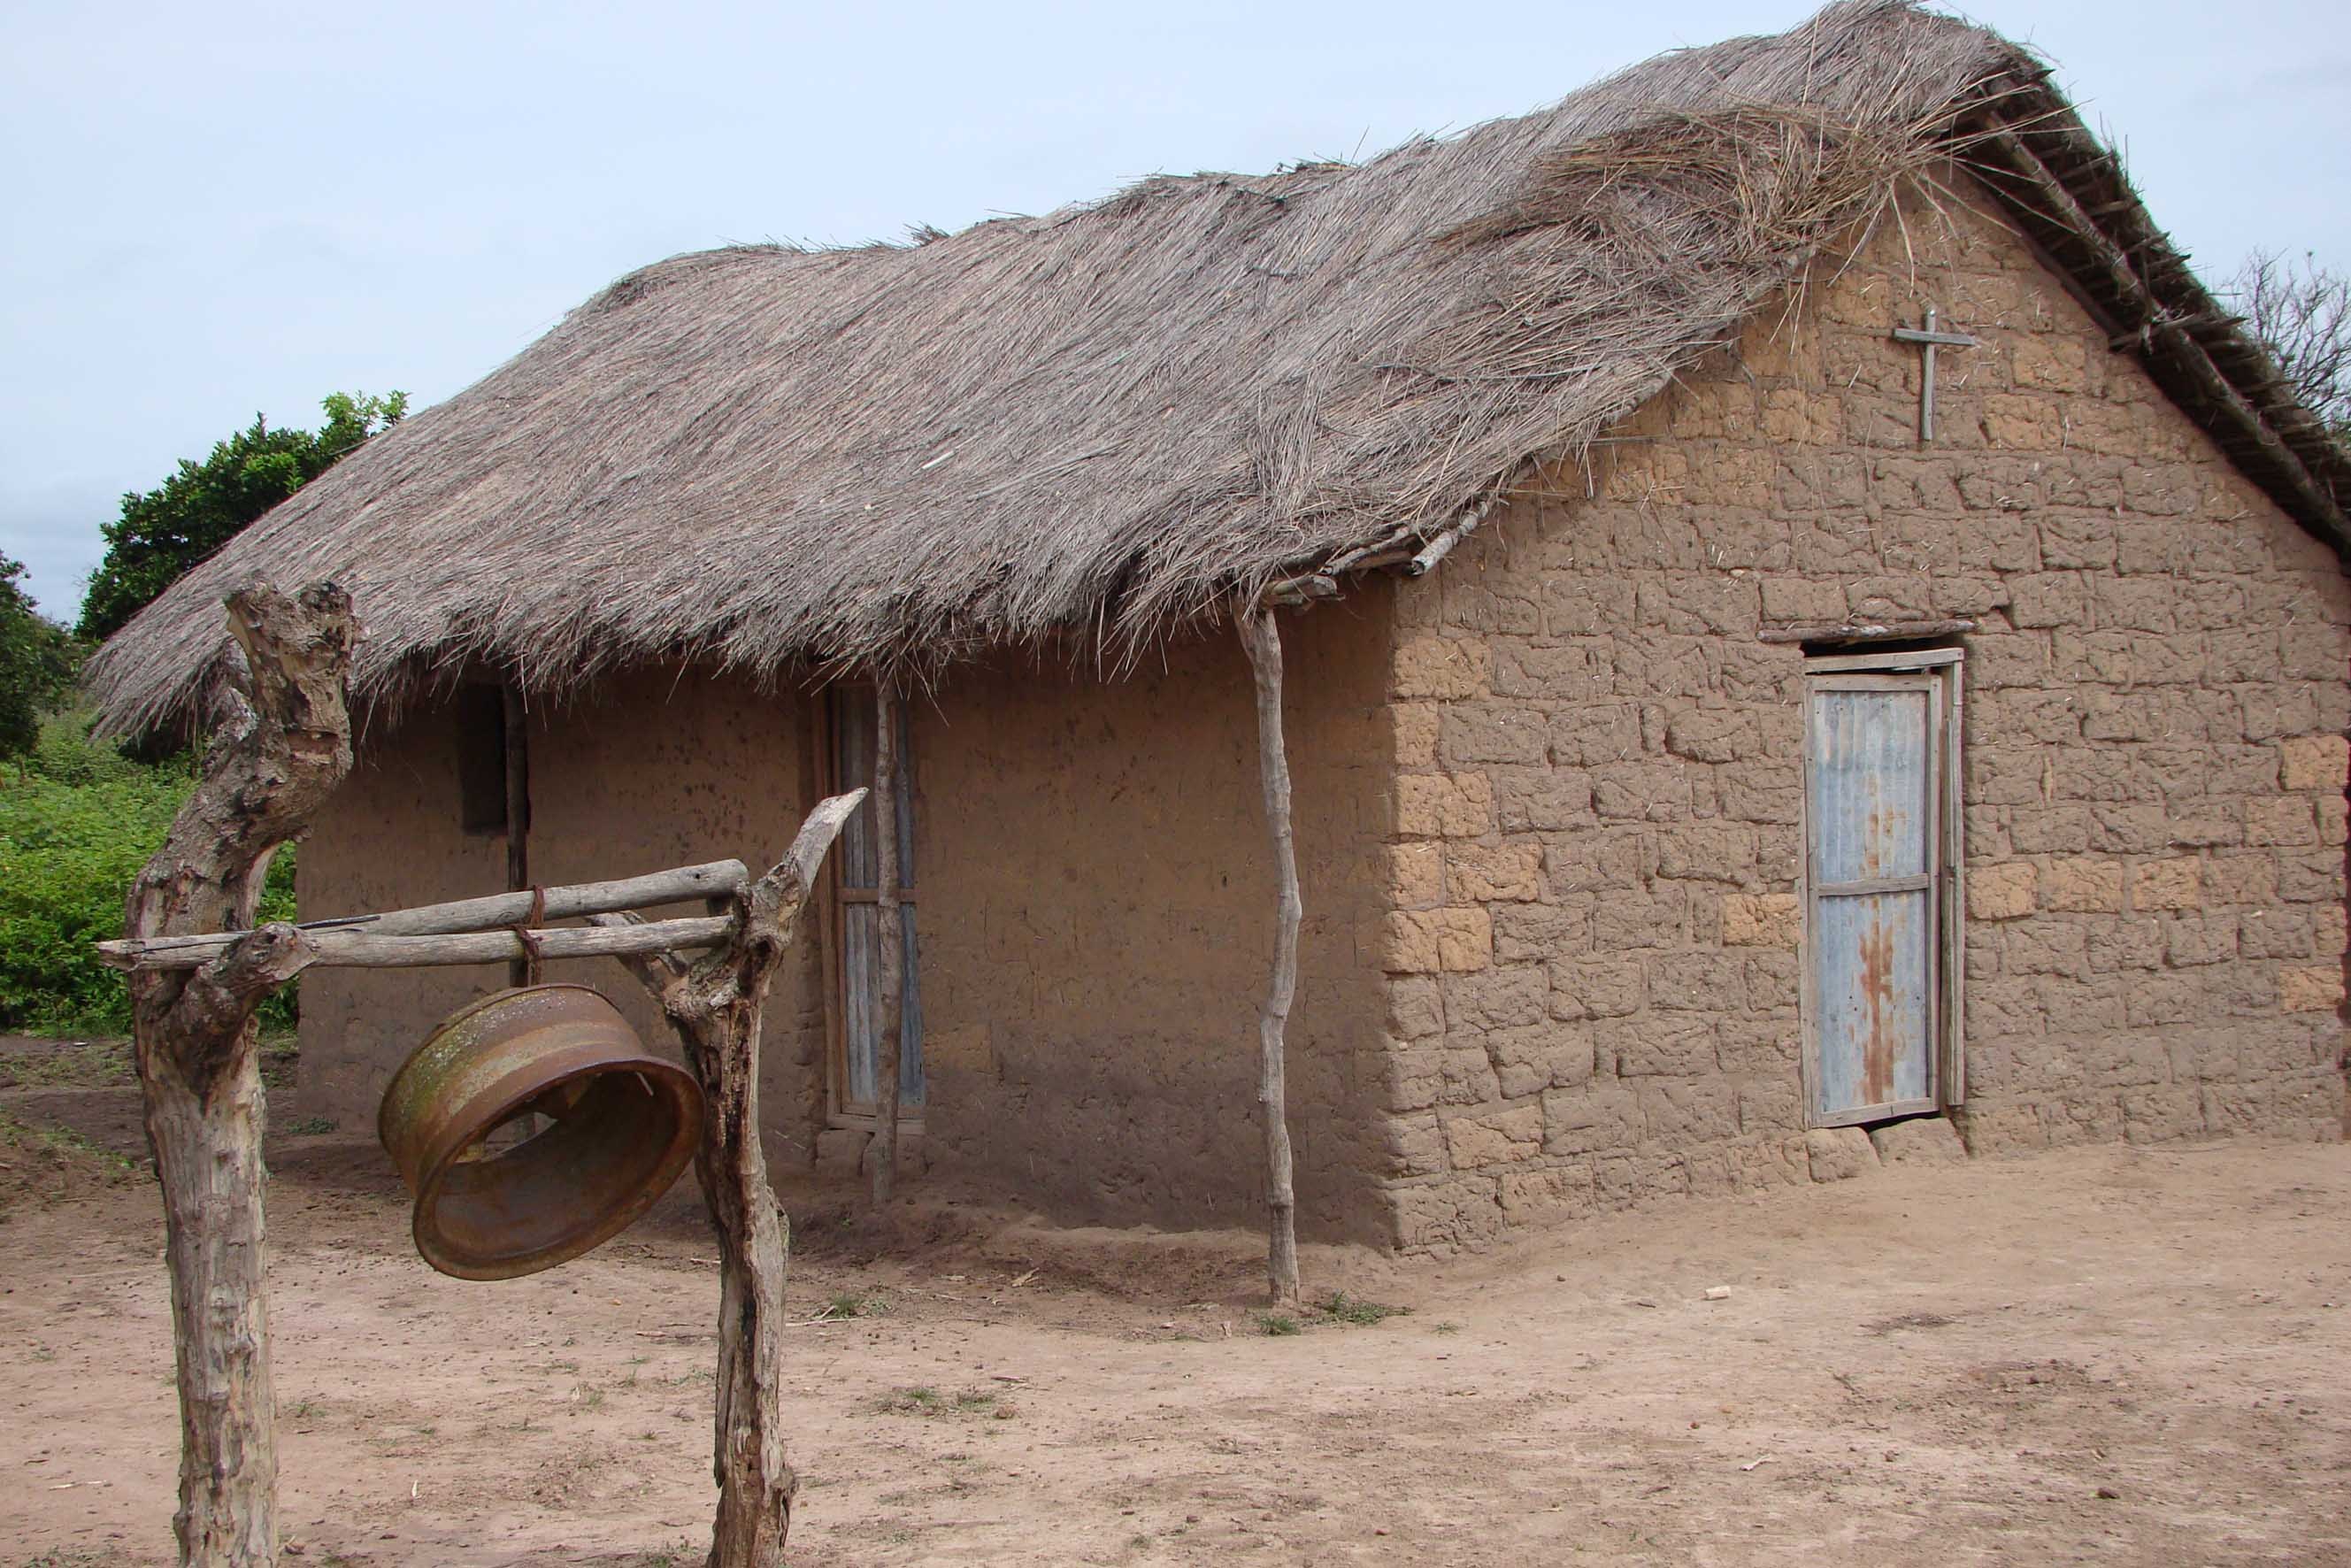
landscape, wood, house, building, hut, village, shack, bell, cottage, africa, church, poverty, misery, thatching, rural area, ancient history